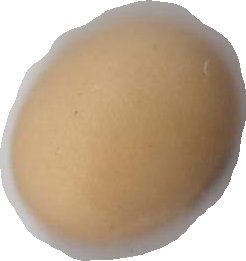
Variety: Anjasmoro